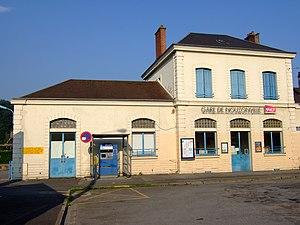
La gare de Nouzonville